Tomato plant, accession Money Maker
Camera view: vertical (180 deg); turntable rotation: 180 degrees
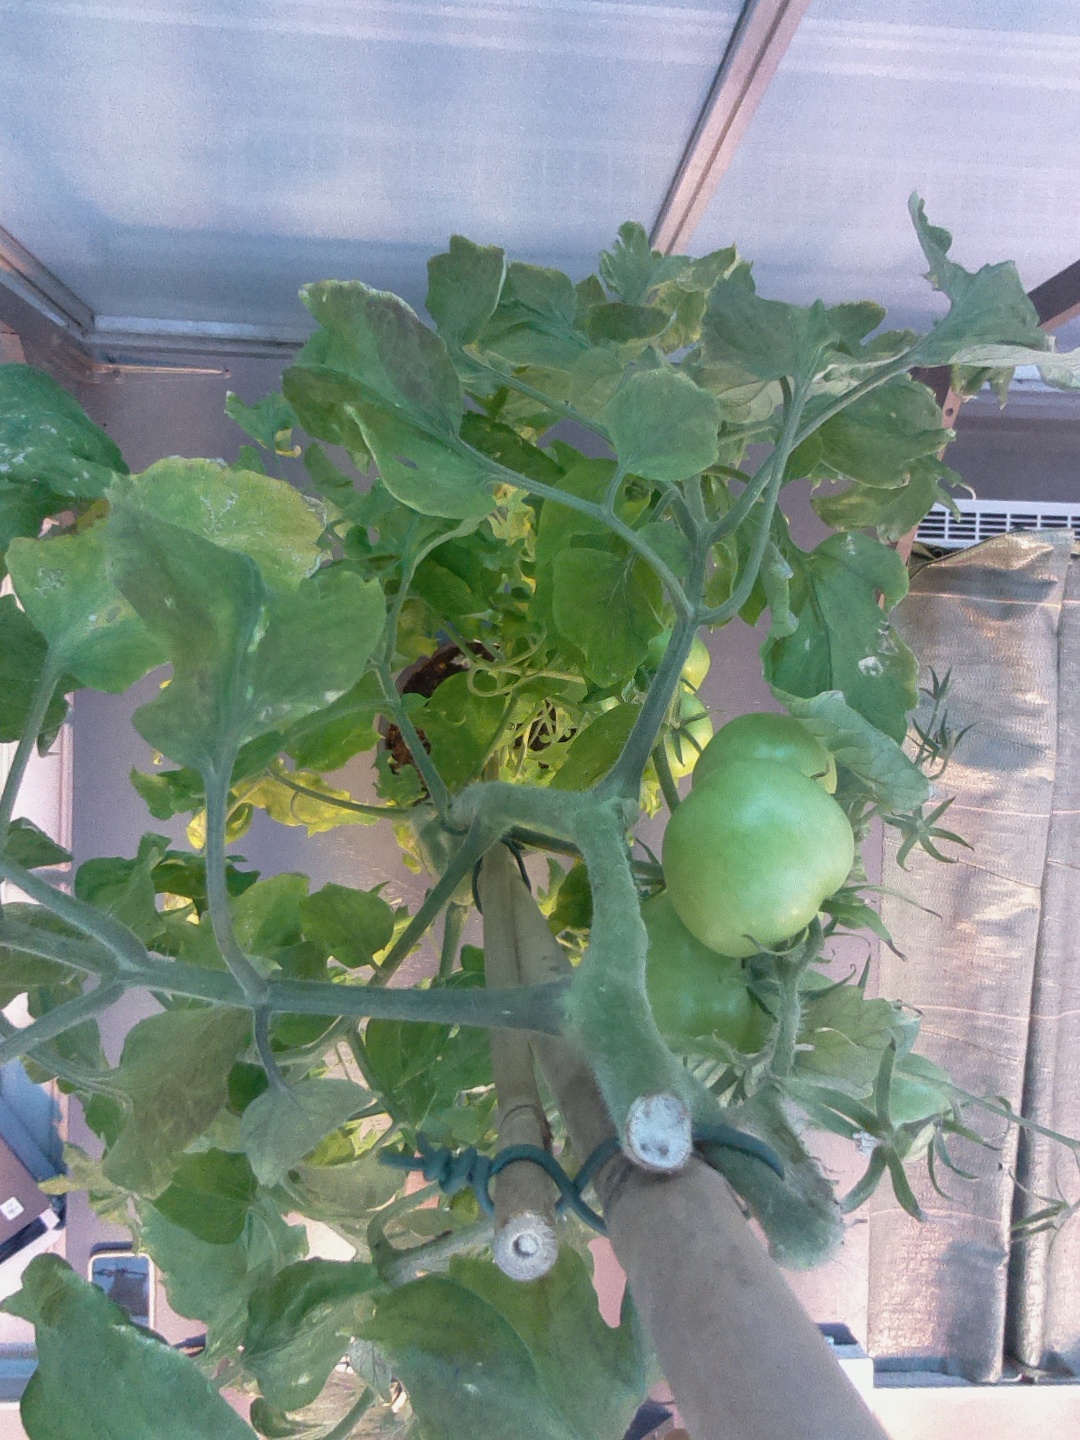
BBCH growth stage 77: 70%-80% of final fruit size